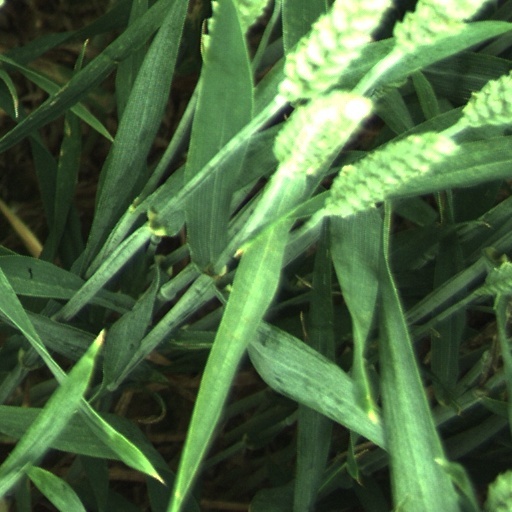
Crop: wheat